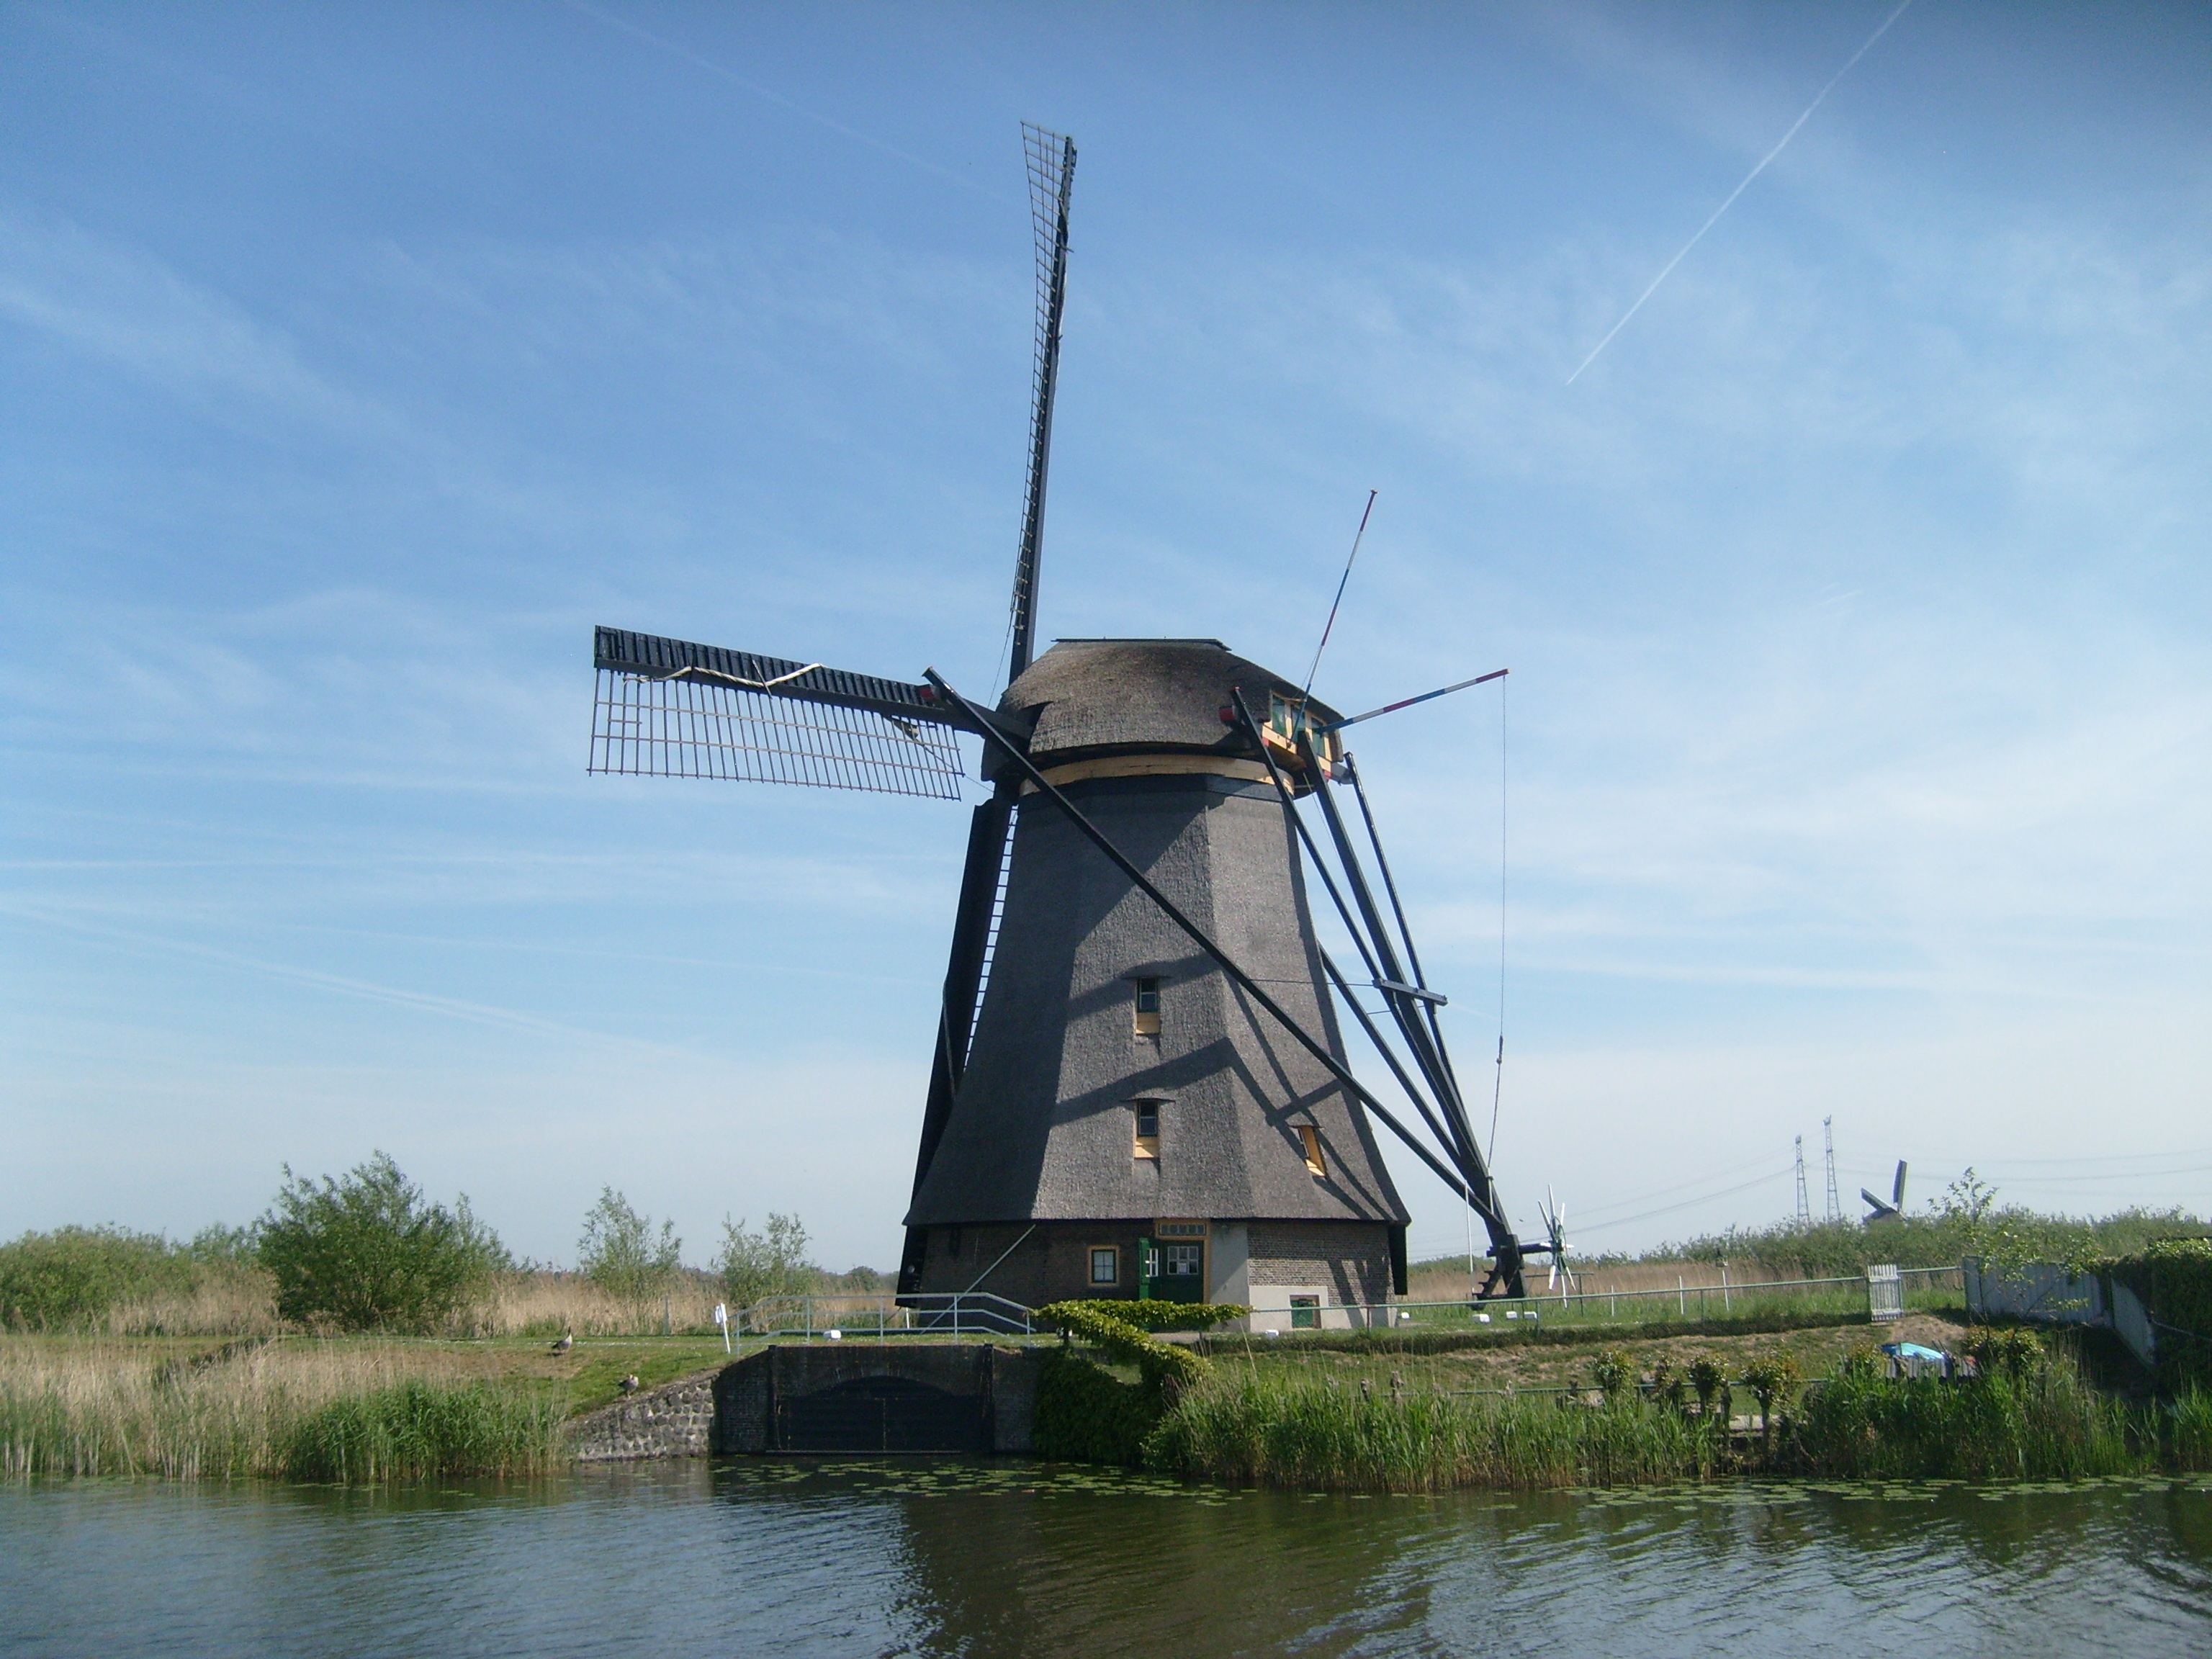
windmill, wind, building, machine, holland, mill, kinderdijk